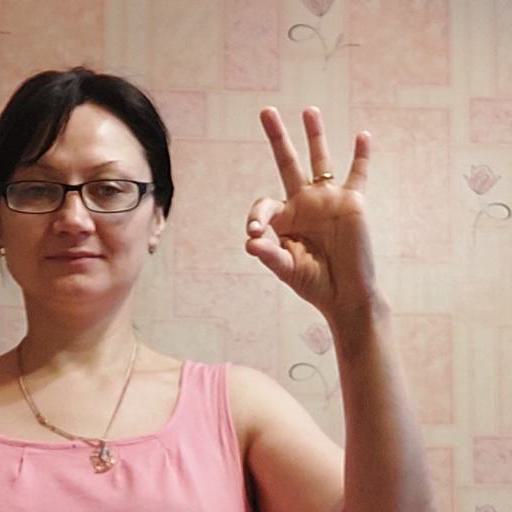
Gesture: ok